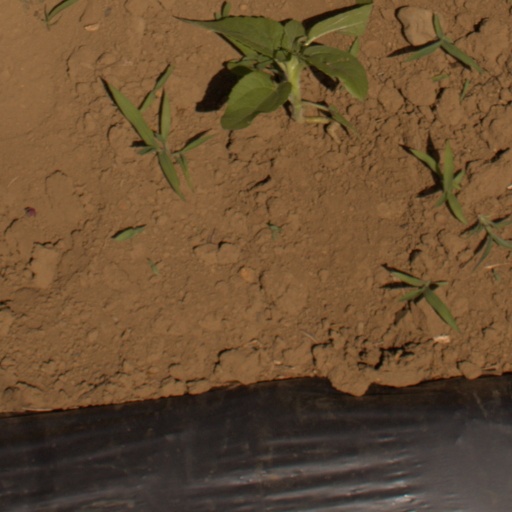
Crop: Jerusalem artichoke